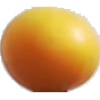
Label: Cherry Wax Yellow 1